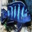
Label: aquarium_fish